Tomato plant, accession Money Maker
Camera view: tilt-top (135 deg); turntable rotation: 60 degrees
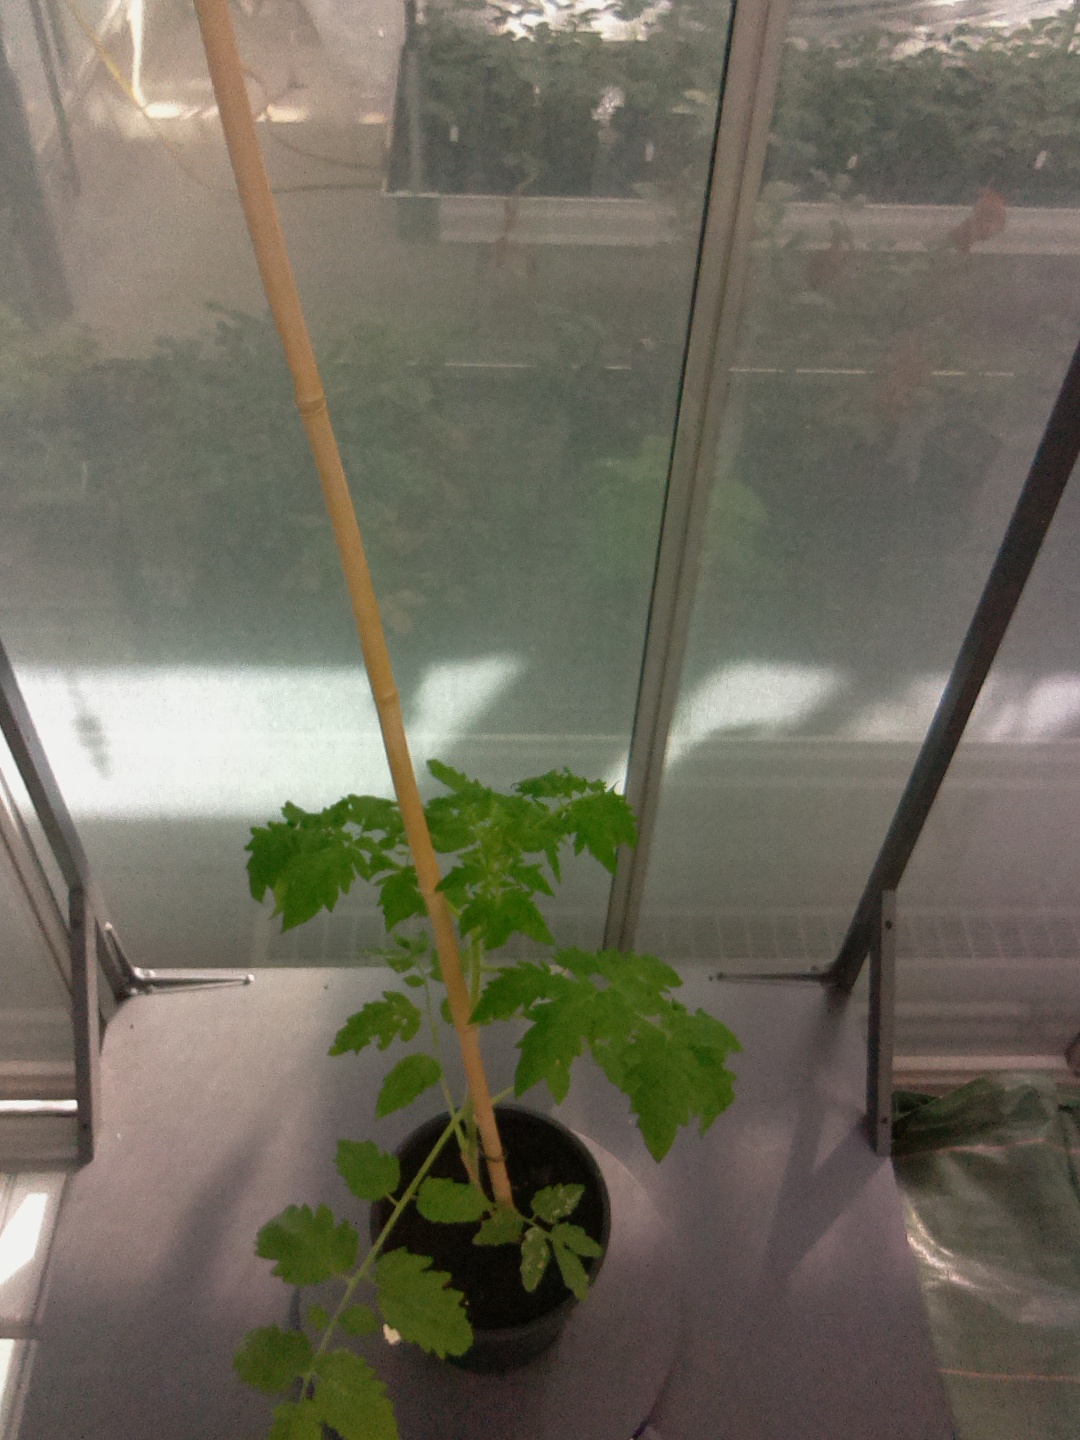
BBCH growth stage 14: 8 of true leaves visible